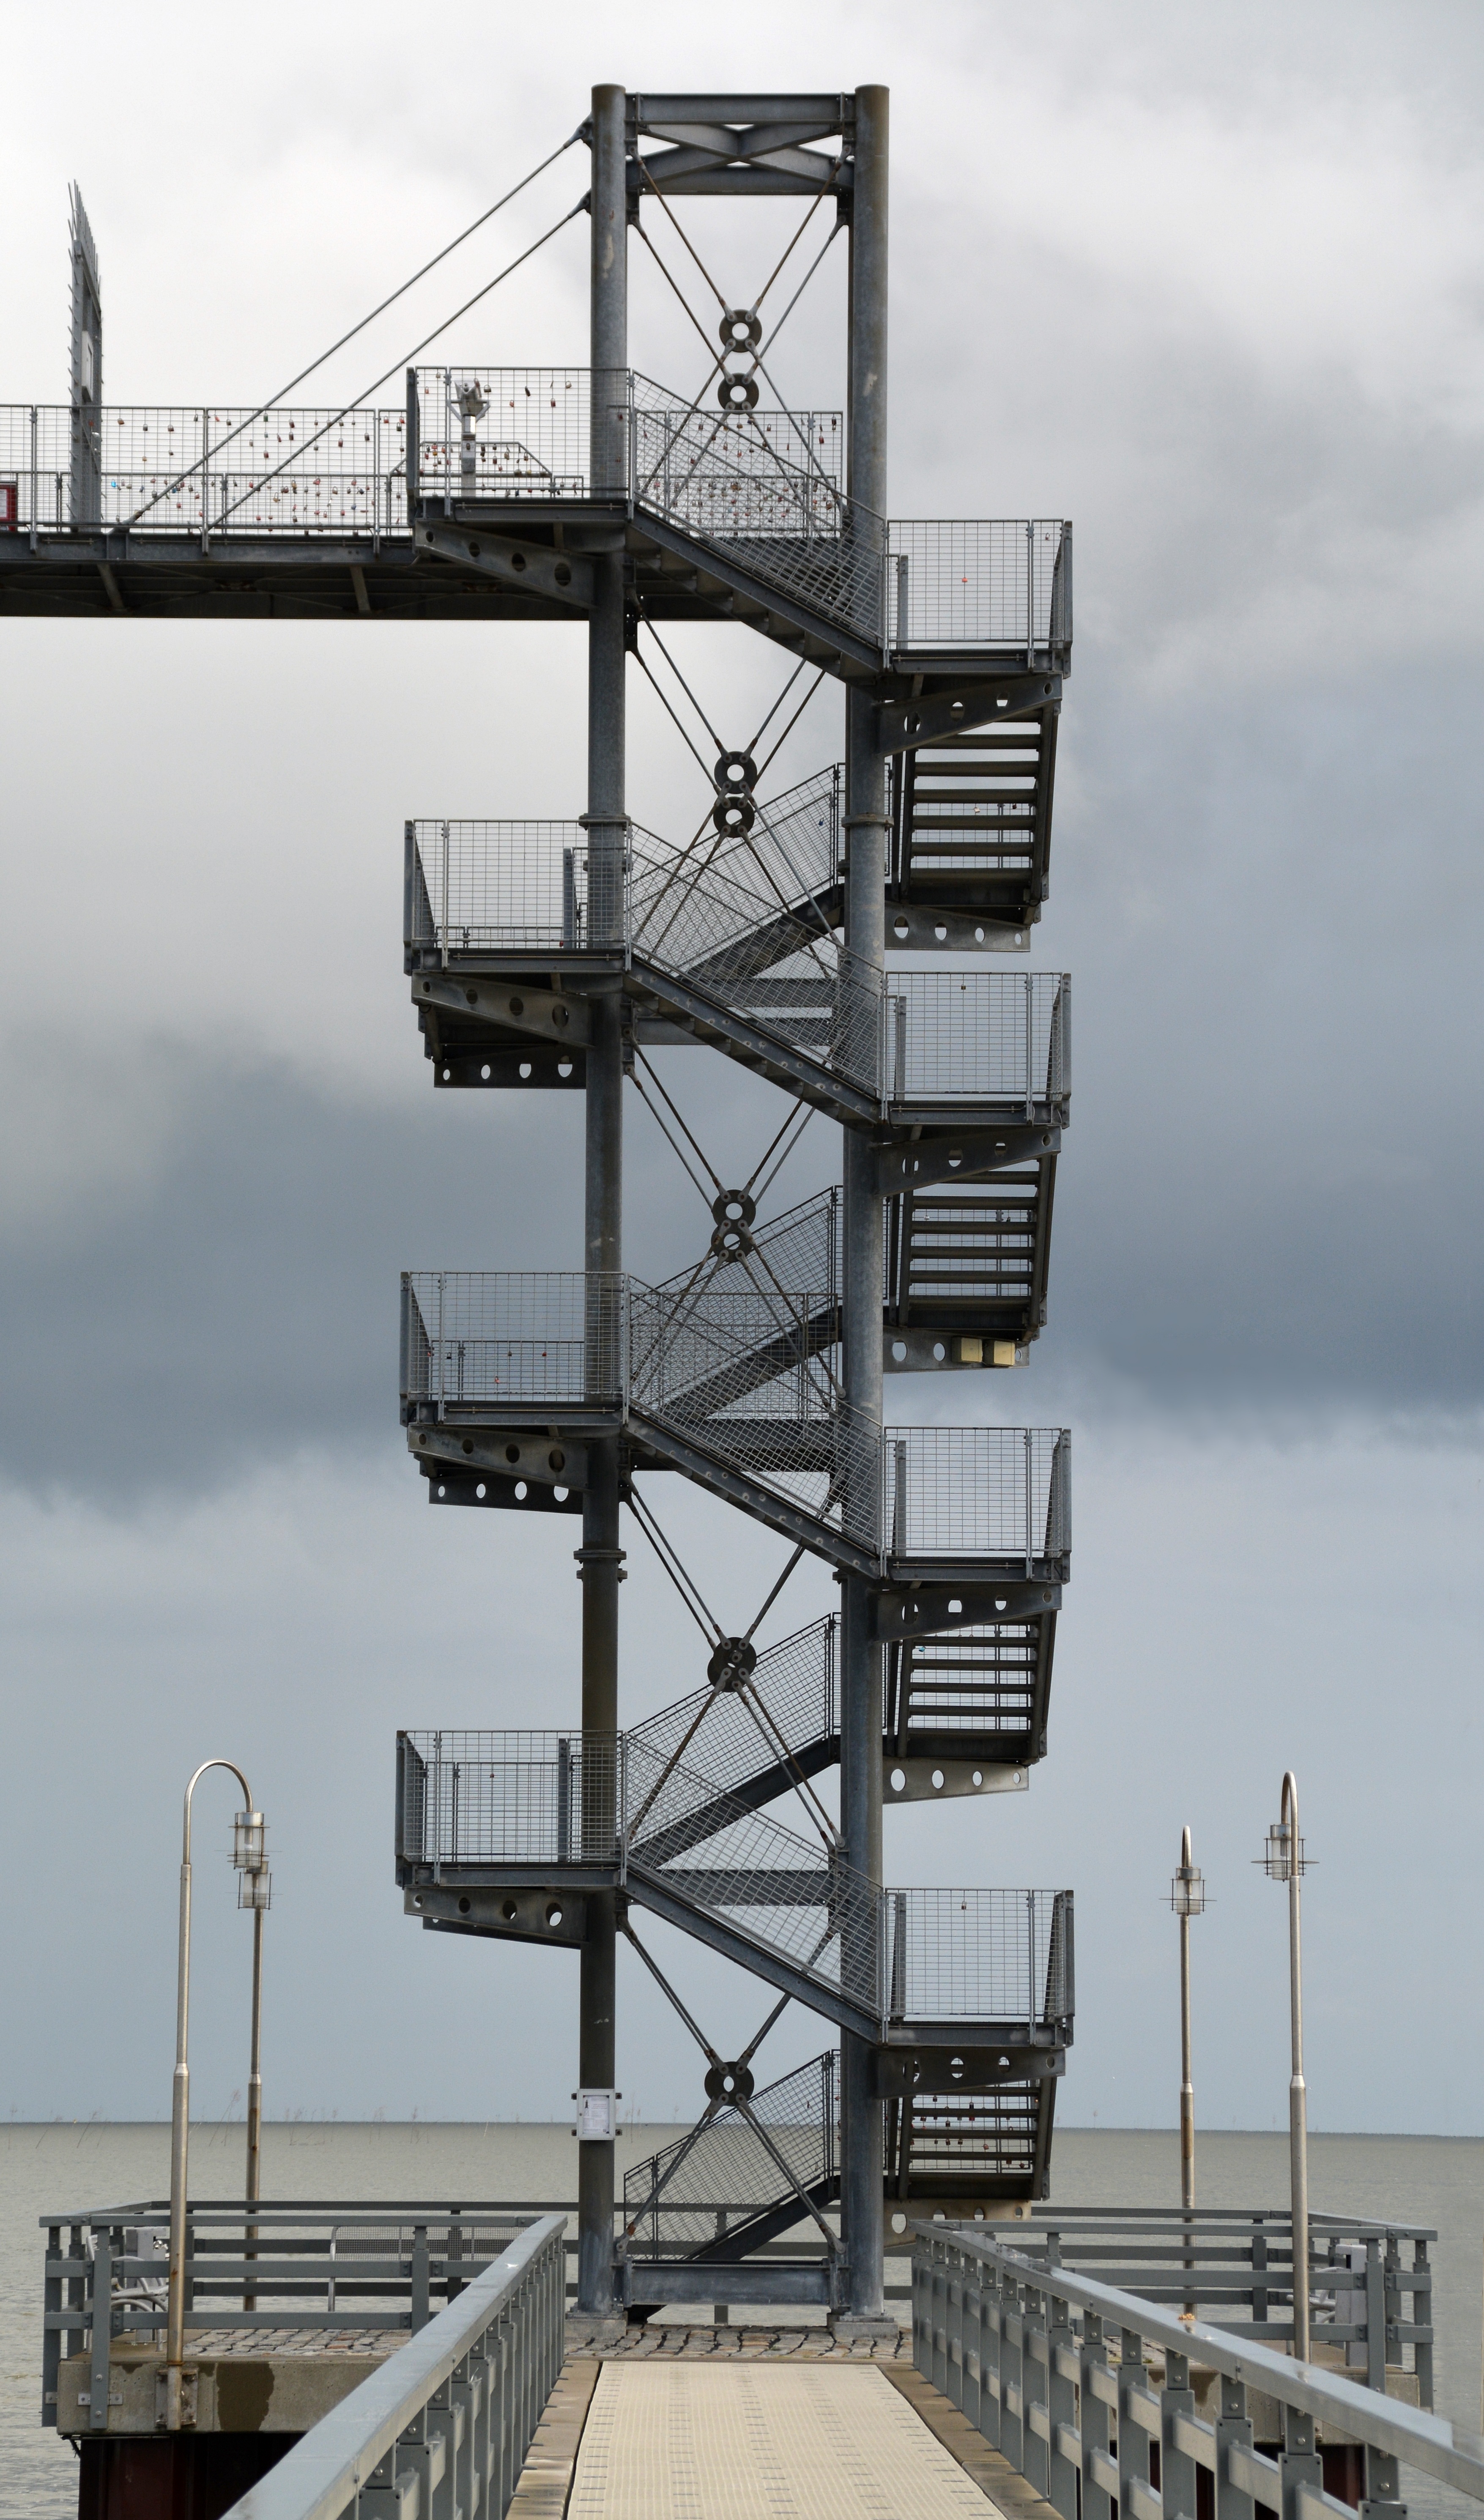
architecture, bridge, walkway, transport, vehicle, tower, mast, metal, landmark, tower block, spiral staircase, stairs, rise, upward, emergence, observation tower, control tower